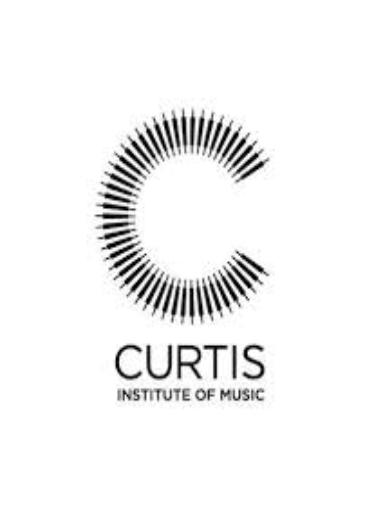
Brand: Curtis
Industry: Electronic